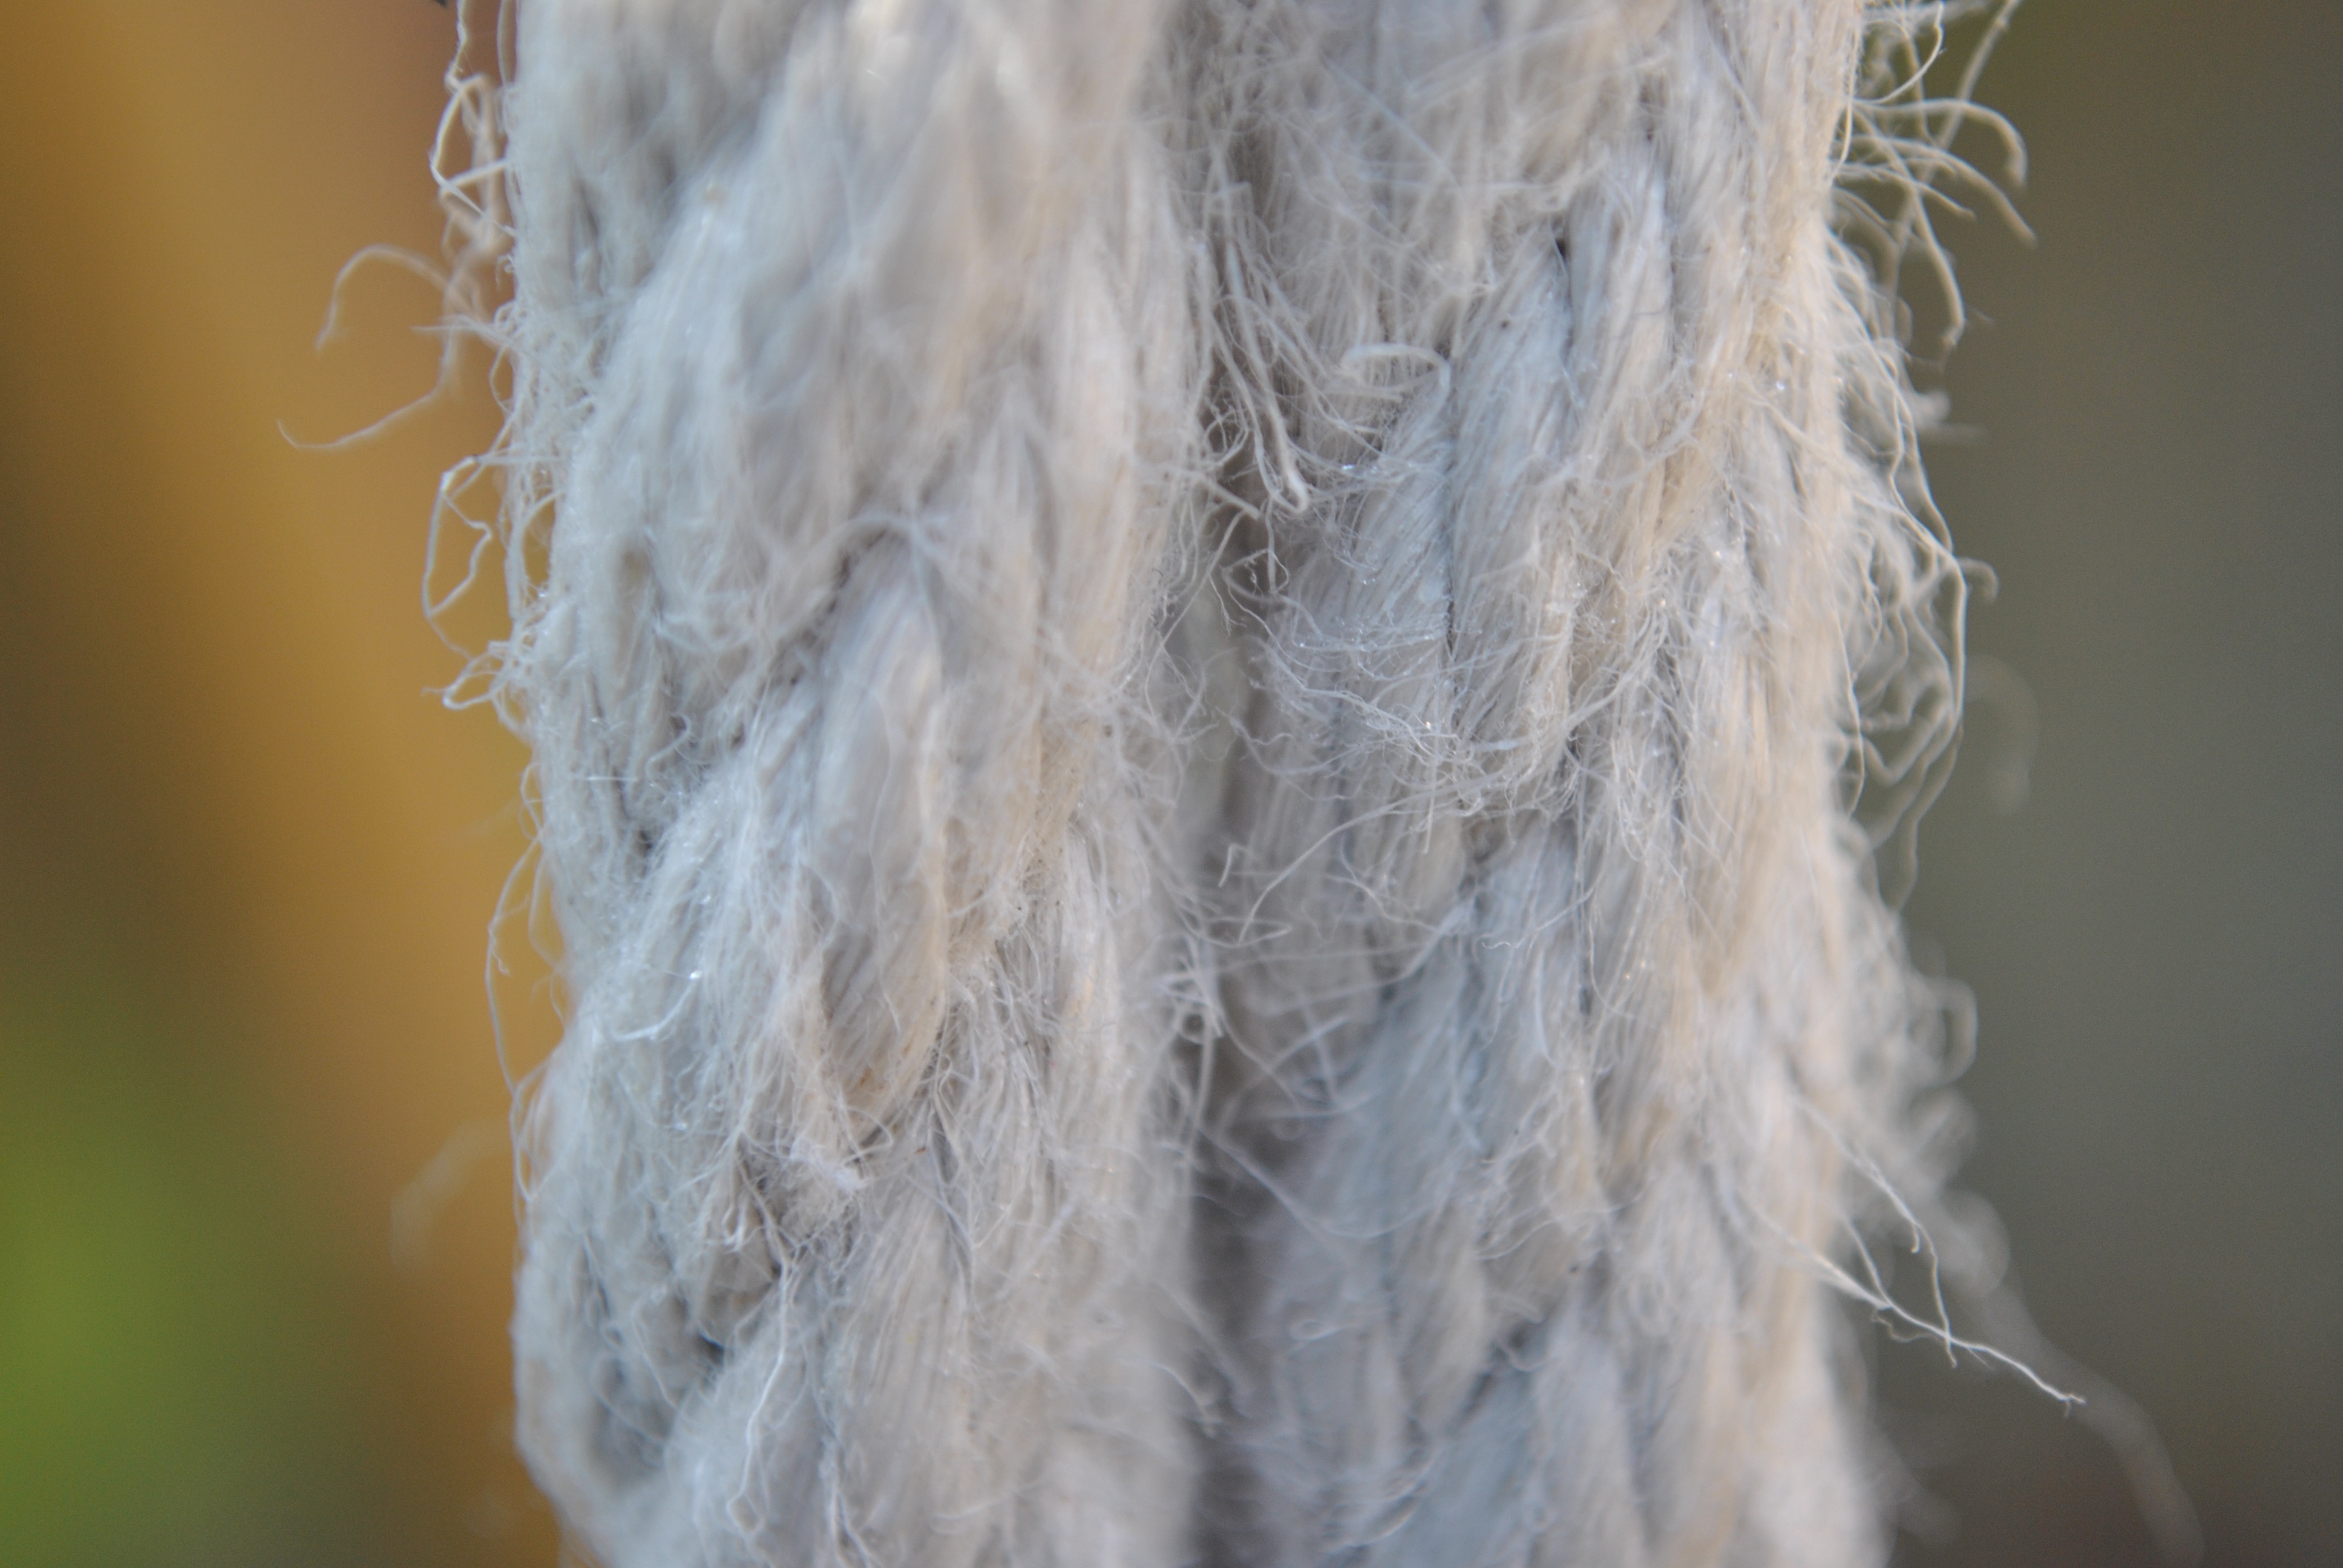
rope, wing, string, fur, macro, material, thread, textile, dress, gown, fashion accessory